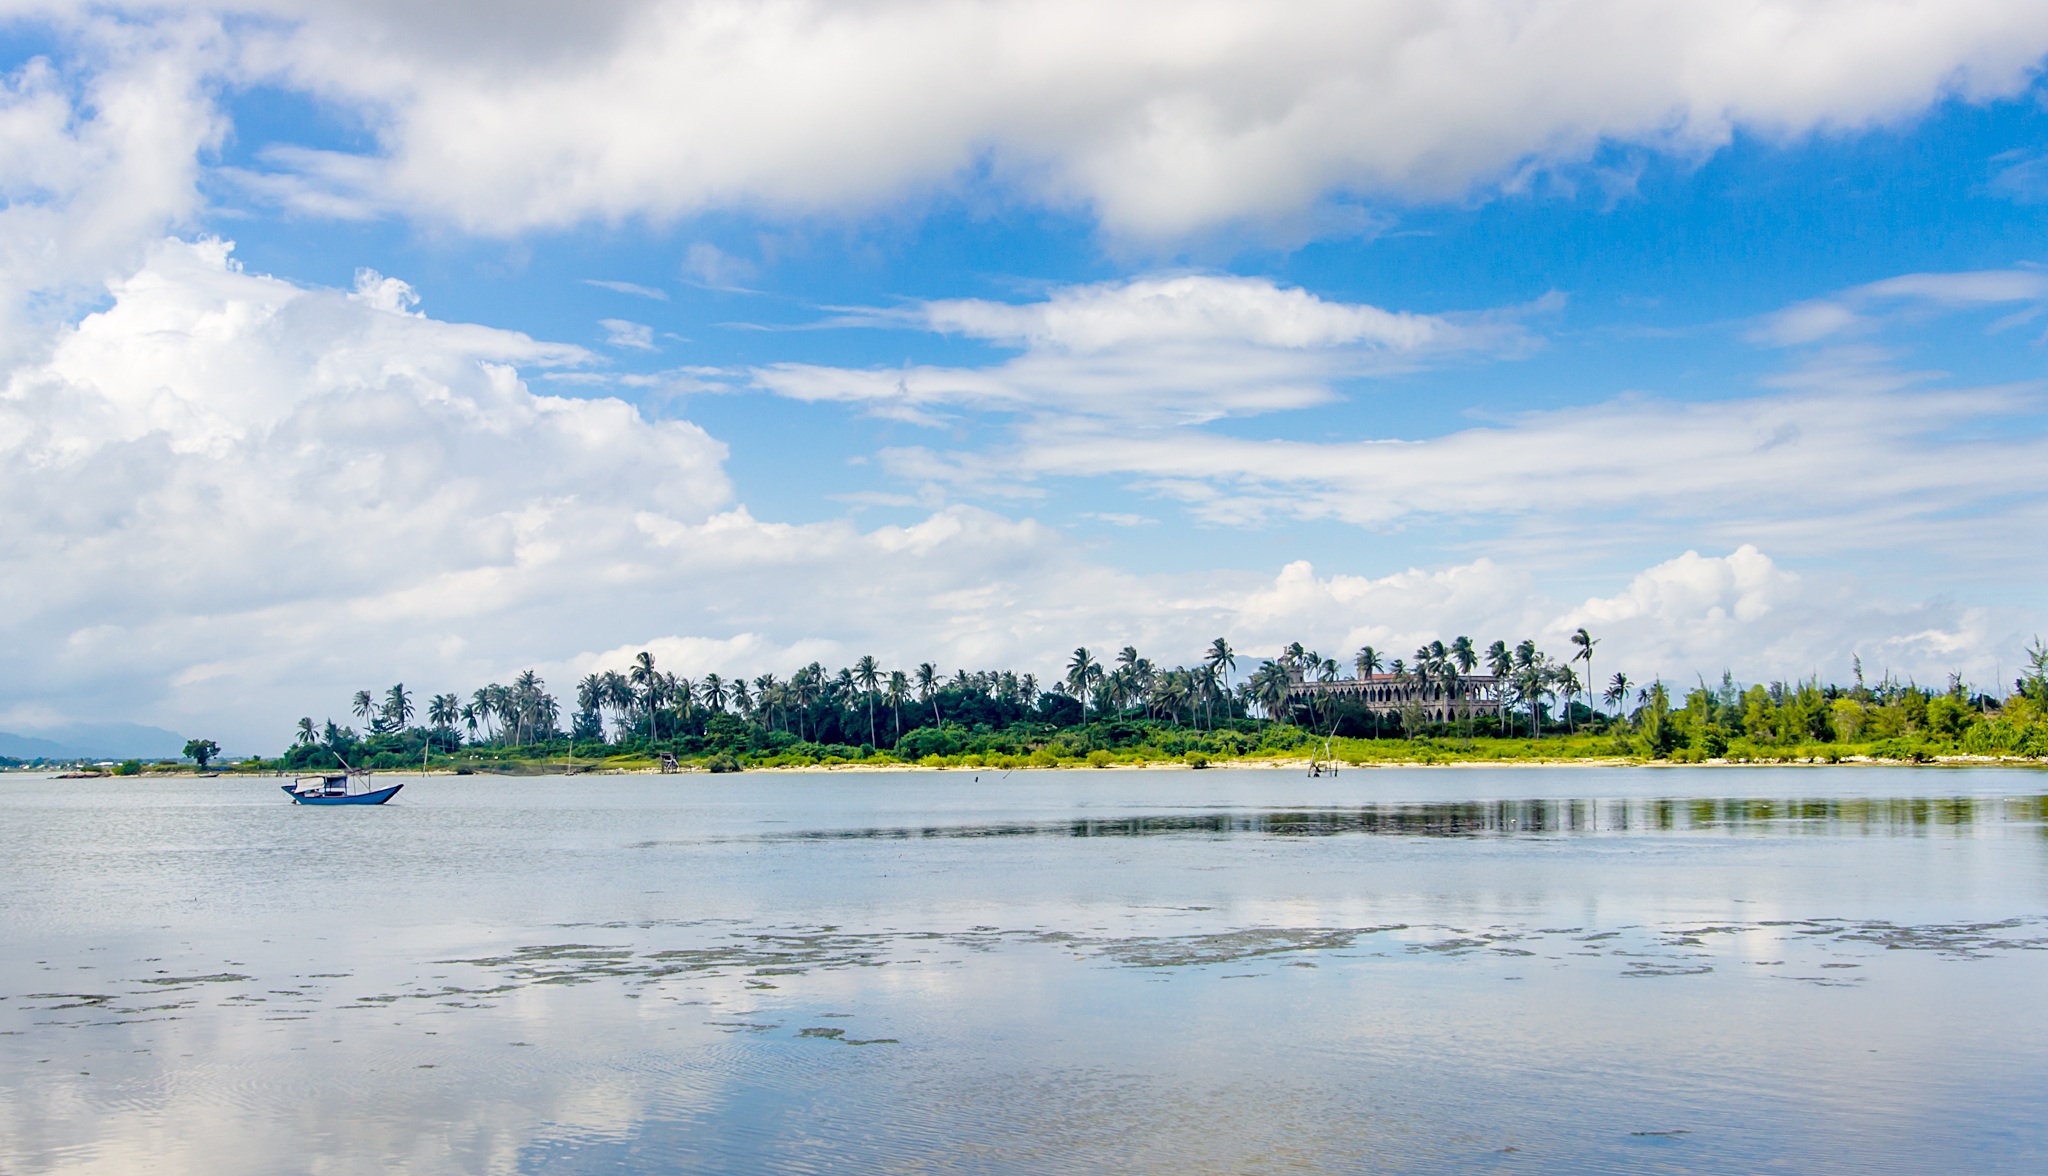
beach, sea, coast, water, ocean, horizon, cloud, sky, morning, shore, wave, lake, river, male, reflection, vehicle, bay, knife, body of water, write, free, sell, oranges, meteorological phenomenon